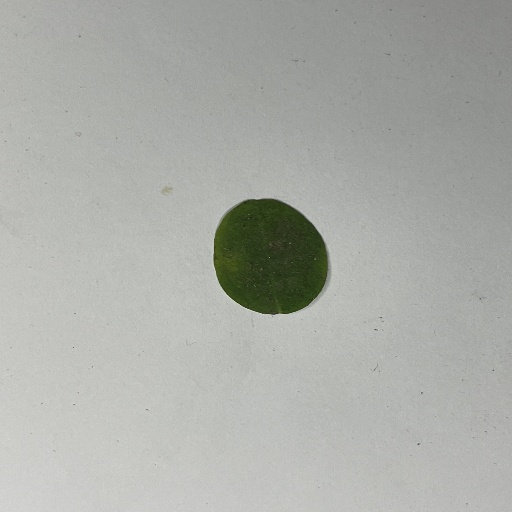
Species: Sojina
Leaf condition: Bacterial Spot